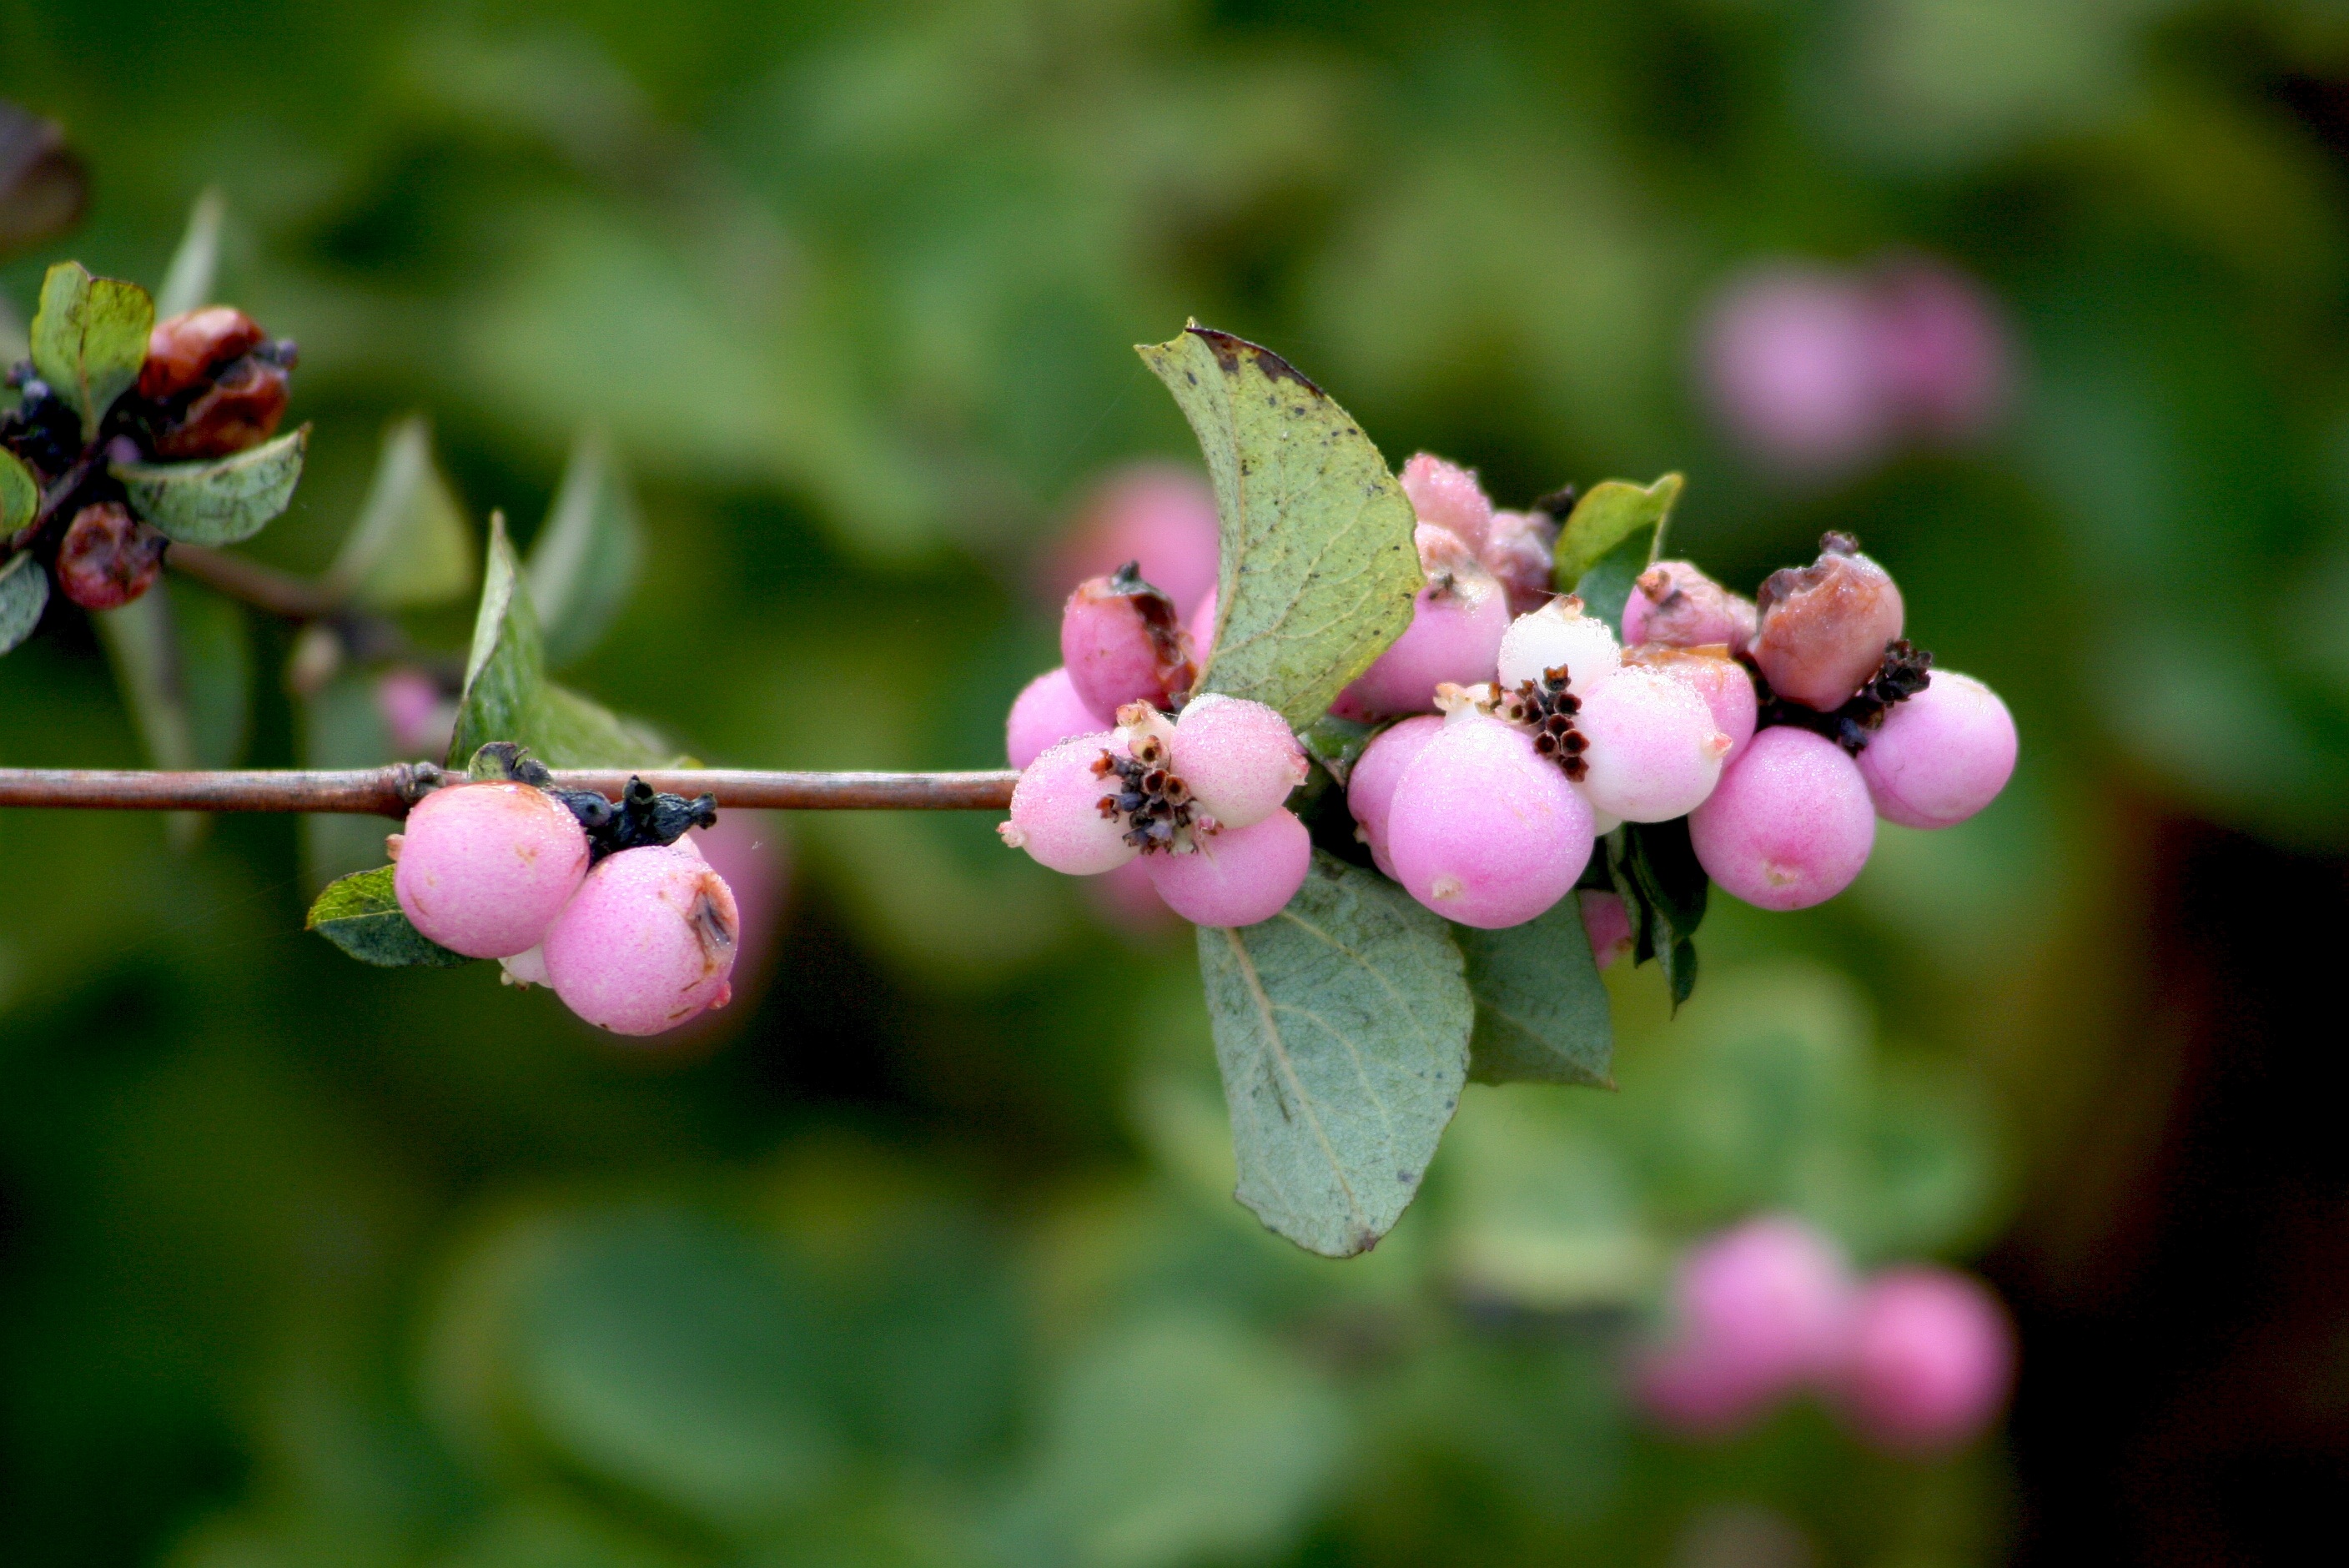
nature, branch, blossom, plant, fruit, berry, leaf, flower, bush, food, green, produce, botany, garden, pink, flora, wildflower, close up, berries, shrub, bud, macro photography, flowering plant, land plant